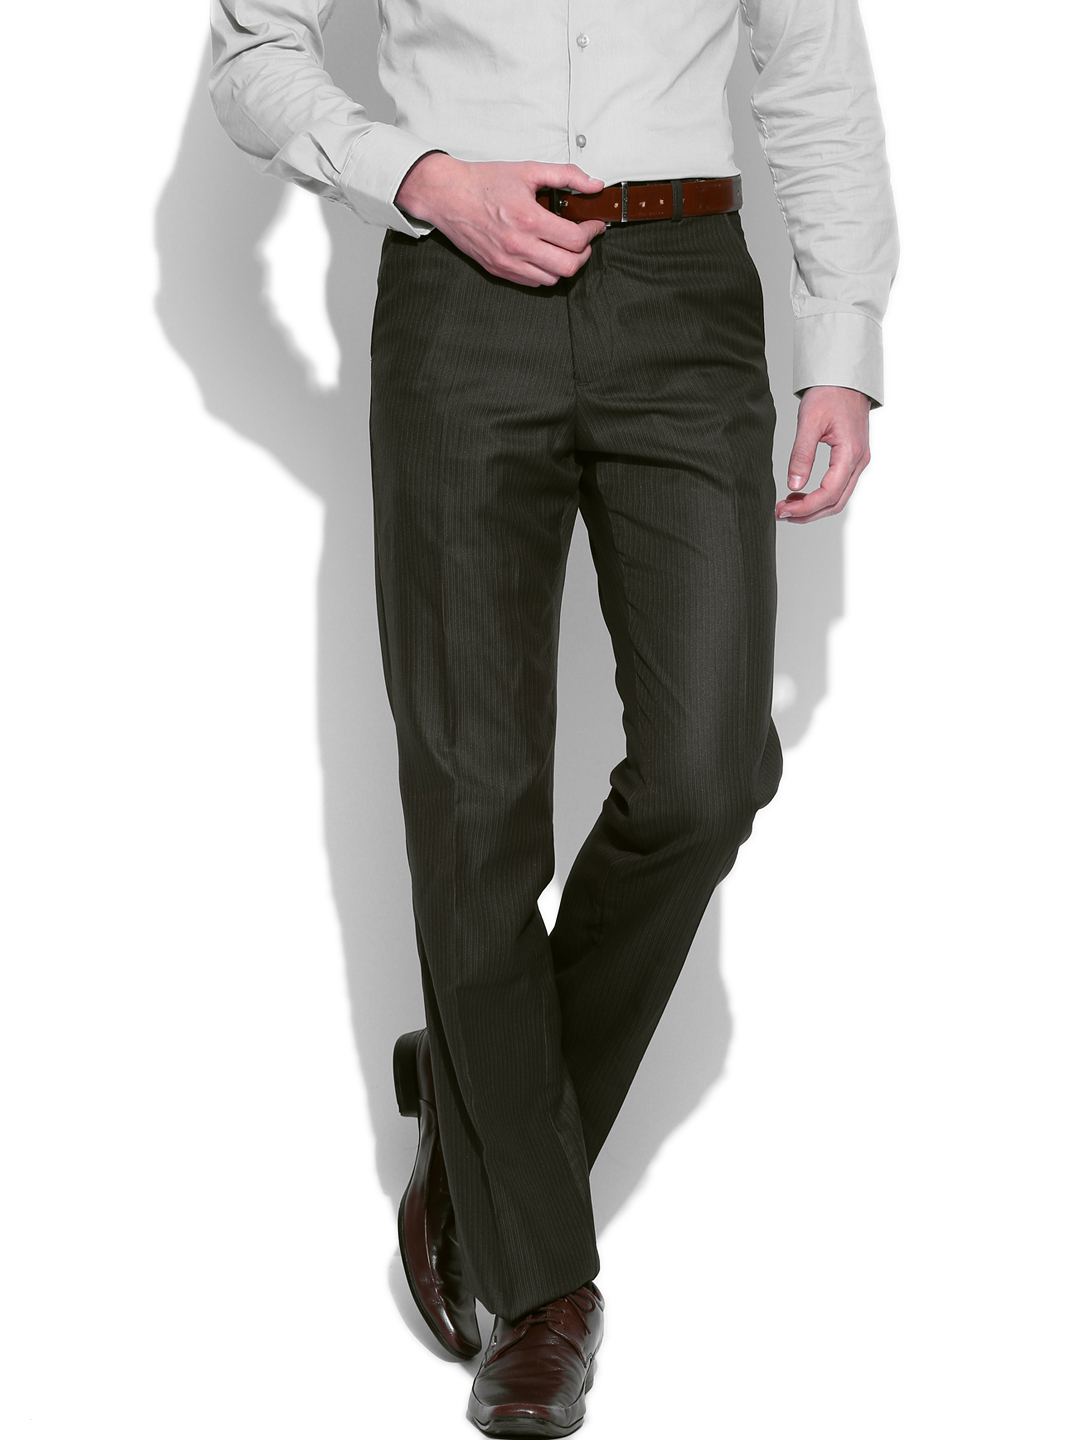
Black Coffee  Brown Formal Trousers
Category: Apparel / Bottomwear / Trousers
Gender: Men
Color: Brown
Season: Fall 2012
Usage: Casual